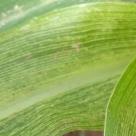
Crop: Maize
Condition: stripe-d